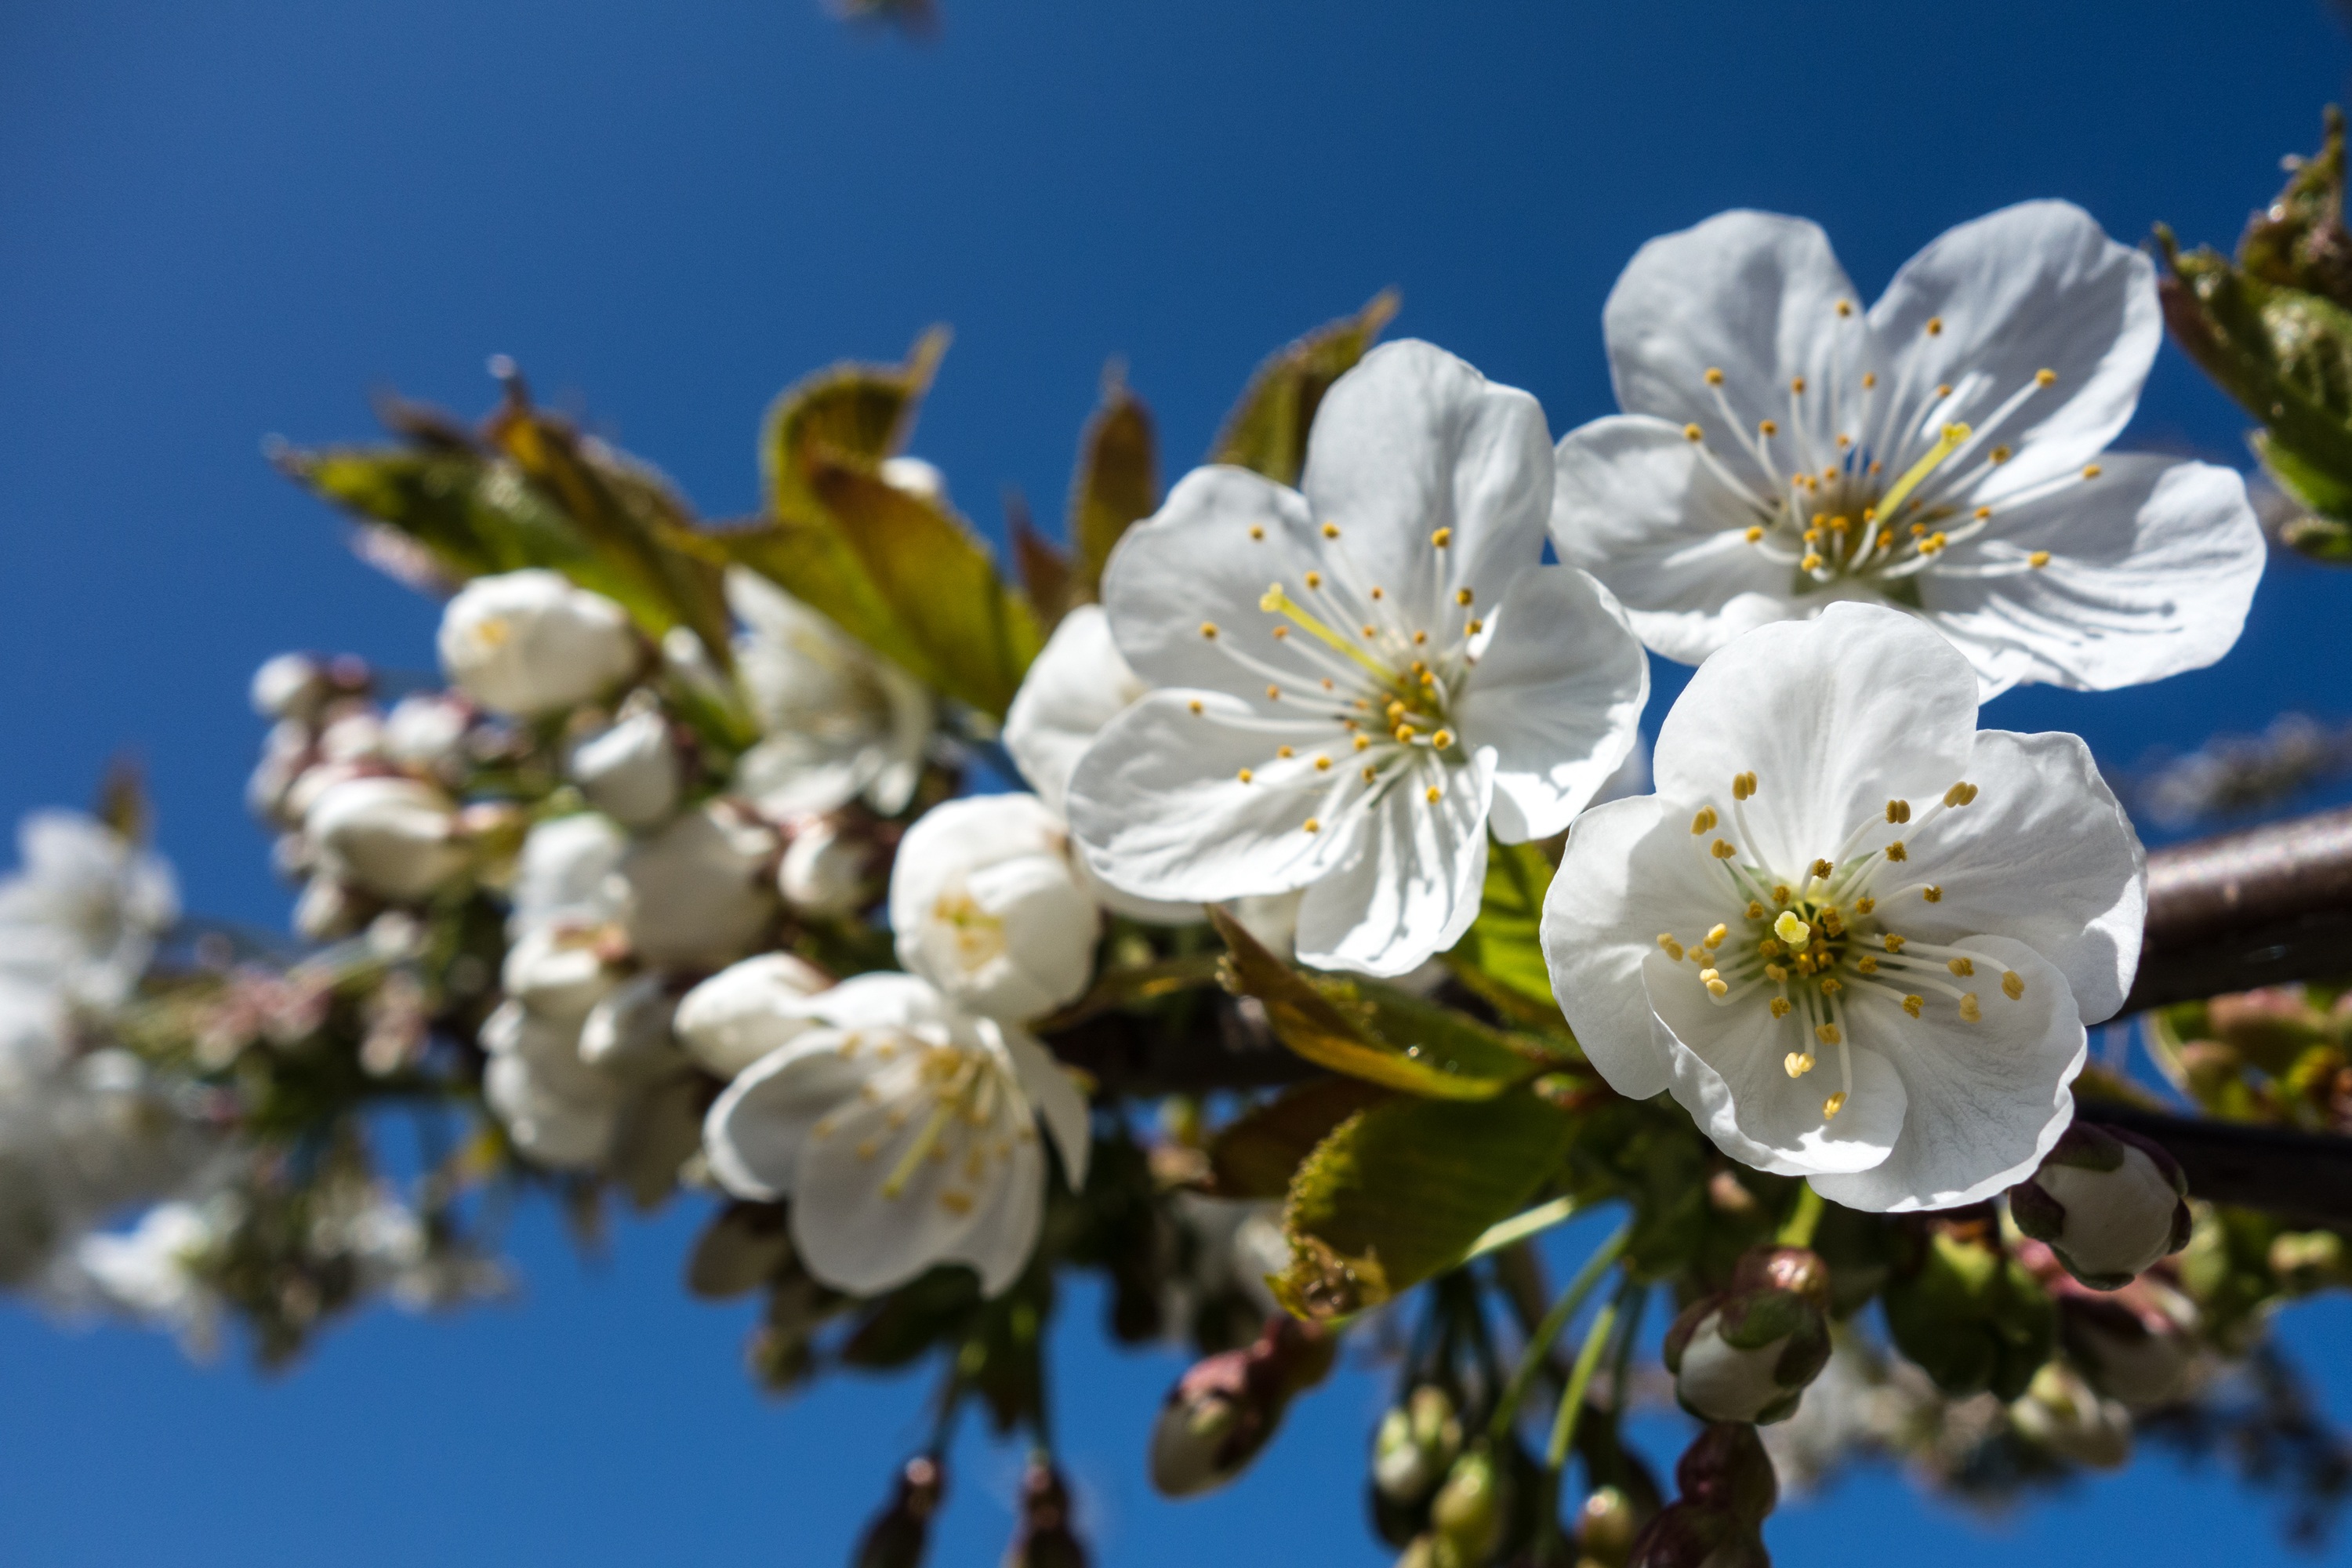
tree, nature, branch, blossom, plant, fruit, flower, petal, bloom, floral, food, spring, produce, macro, natural, botany, garden, flora, cherry blossom, shrub, cherry, macro photography, flowering plant, rose family, cherry blossoms, land plant